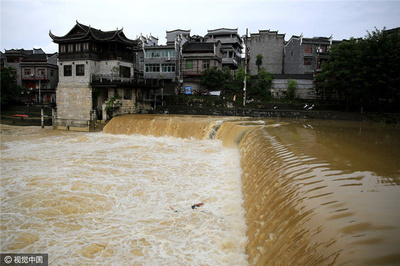
Weather: rain or strom